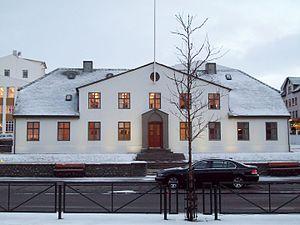
Cet article recense les bâtiments protégés de Höfuðborgarsvæðið, en Islande.